Laniado Hospital

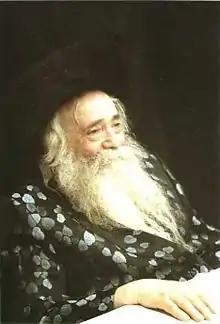
Rabbi Yekusiel Yehudah Halberstam, founder of Laniado Hospital.

The vision for establishing the hospital originated during the Holocaust, when Rabbi Yekusiel Yehudah Halberstam experienced the brutality and inhumanity of the Nazis firsthand. At the cornerstone-laying for Laniado's second building in 1980, he told the assemblage in Yiddish: